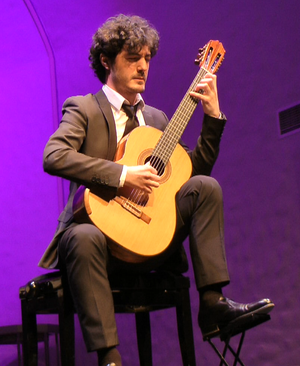
Gabriel Bianco, né le 25 avril 1988 dans le 17ᵉ arrondissement de Paris, est un guitariste classique français.